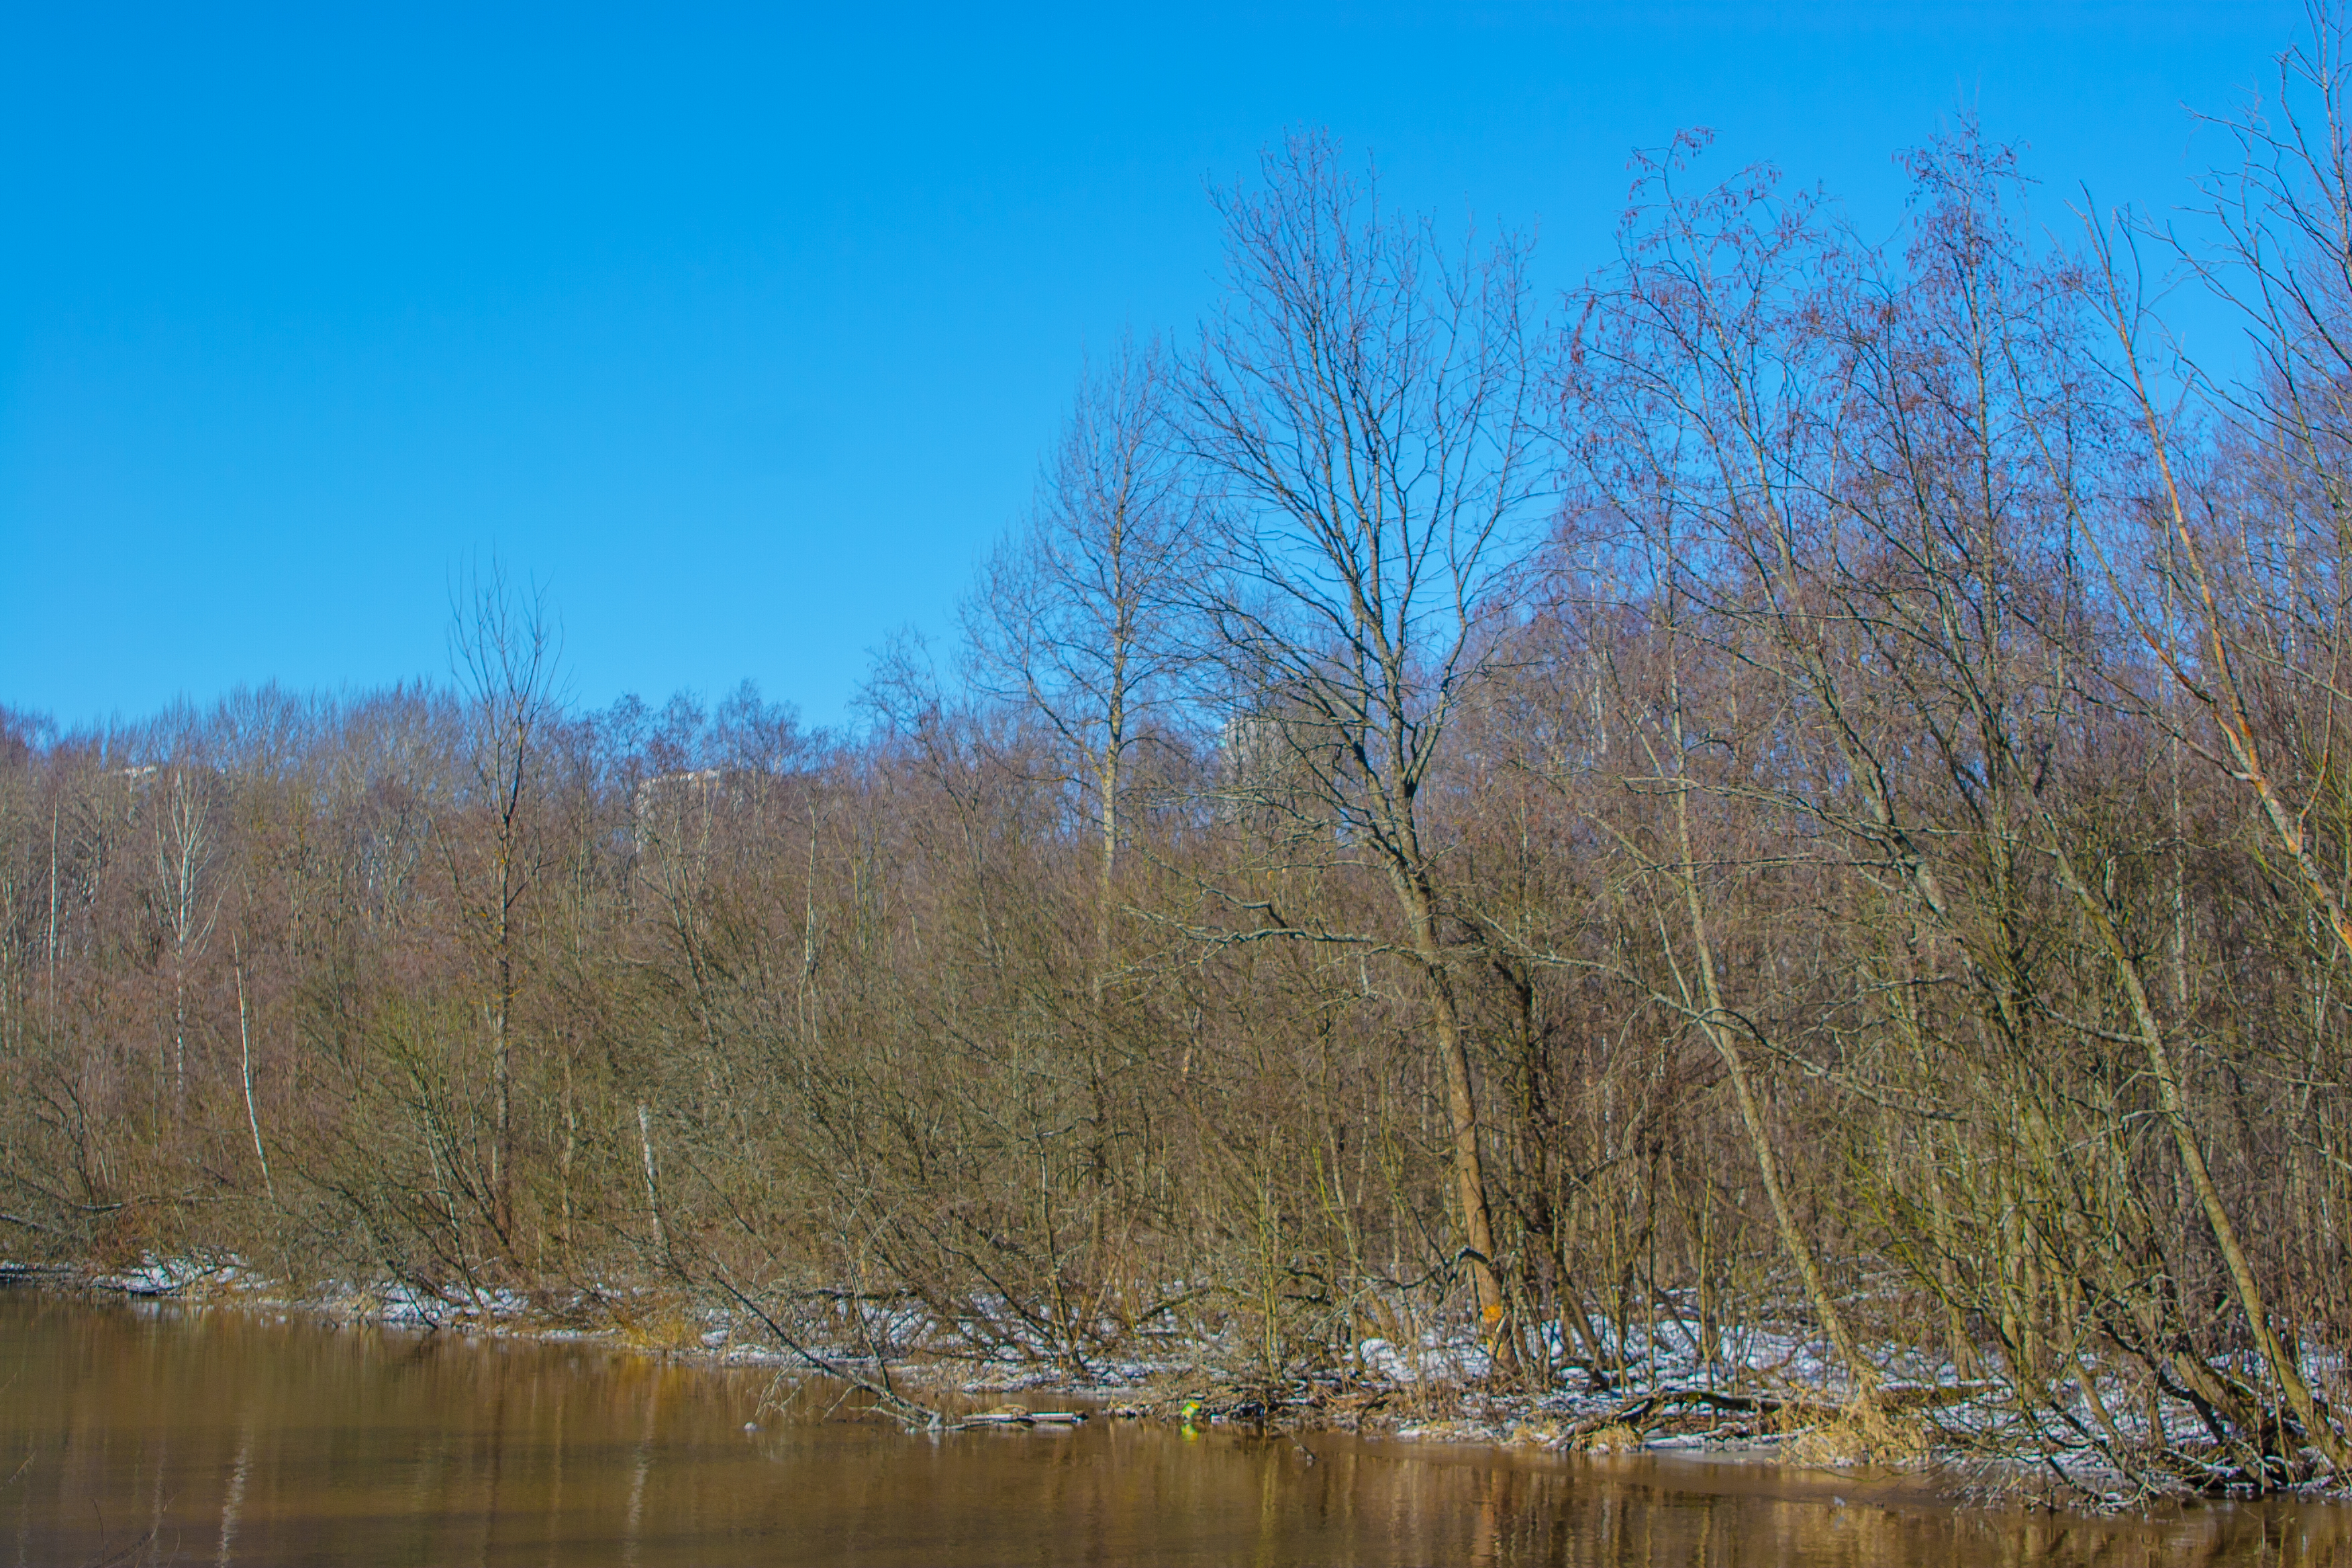
images, water, sky, ecoregion, natural landscape, branch, wood, plant, twig, trunk, lacustrine plain, tree, lake, grass, riparian zone, bank, freezing, larch, landscape, rural area, grass family, forest, grassland, wetland, Freshwater marsh, horizon, tidal marsh, marsh, wildlife, temperate broadleaf and mixed forest, winter, woodland, prairie, reservoir, reflection, deciduous, channel, bog, fen, riparian forest, Northern hardwood forest, floodplain, frost, grove, pond, plant stem, autumn, stream, swamp, birch family, tropical and subtropical coniferous forests, bayou, loch, creek